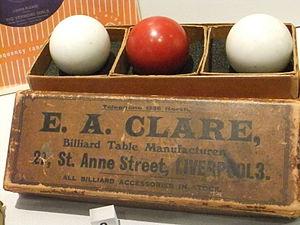
Une boule de billard, appelée aussi bille de billard, est une boule destinée à un jeu de billard. Le nombre, le type, le diamètre, la couleur et le modèle des boules diffèrent selon la variante des jeux de billard. Des valeurs spécifiées de densité, rondeur, dureté, coefficient de frottement et résilience sont requises pour assurer une bonne jouabilité.